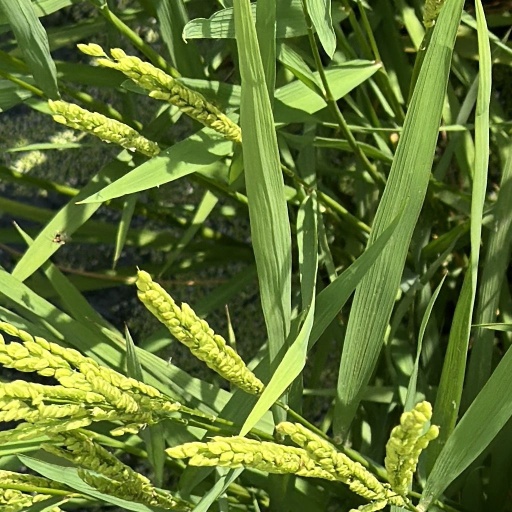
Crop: rice